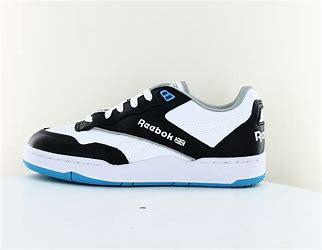
Brand: Reebok
Model: BB 4000 Ii